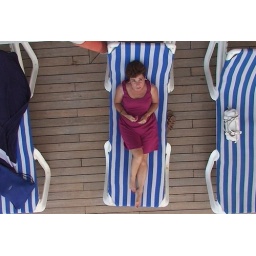
Ang looking good in cute dress on ship